Mercedes-Benz W114/W115

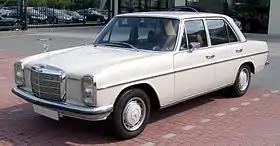
Mercedes-Benz 200 (pre-facelift)

The Mercedes-Benz W114 and W115 are ranges of front-engine, rear-drive, five-passenger executive cars and coupés introduced by Mercedes-Benz in 1968 to succeed its W110 models introduced in 1961. Featuring squared-off modern three-box styling by Paul Bracq, they were manufactured until model year 1976, when the W123 was released.